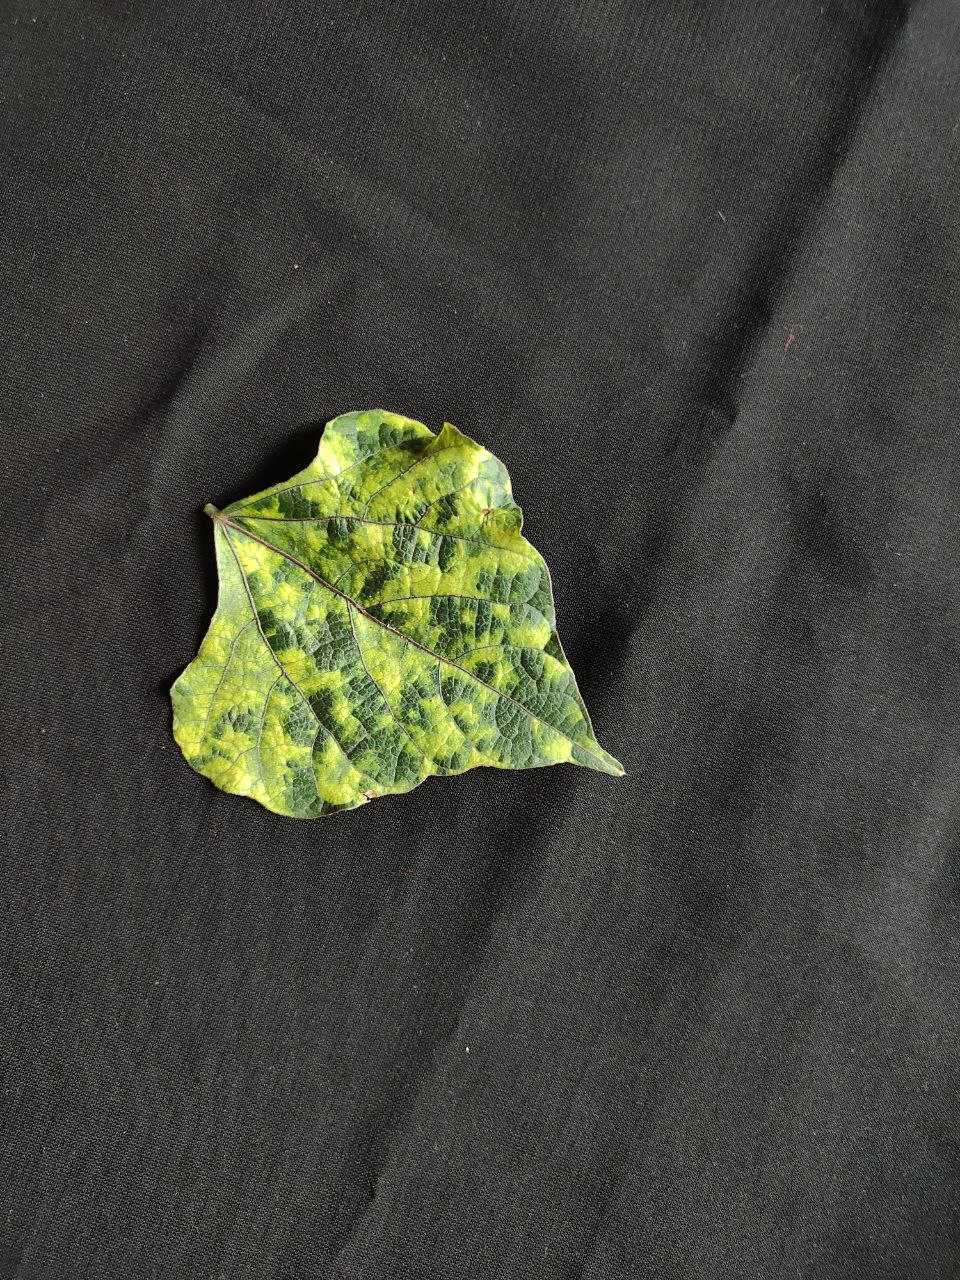
Crop: bean
Leaf condition: Mosaic Virus